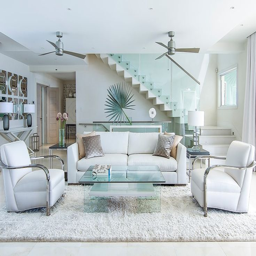
this elegant white stair with small landing embellishes the contemporary ambiance of the living room .